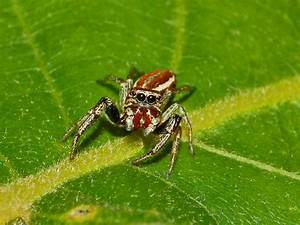
Label: spider